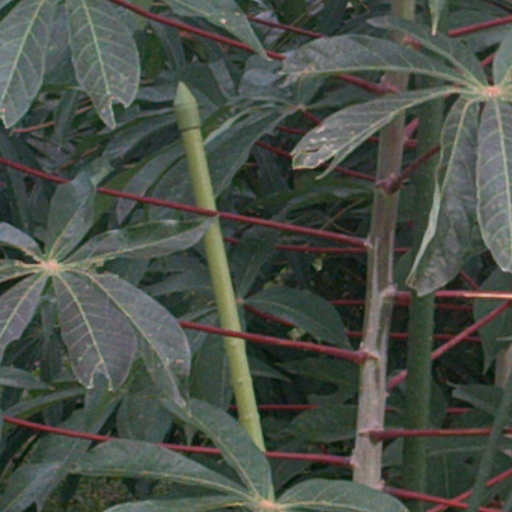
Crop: cassava